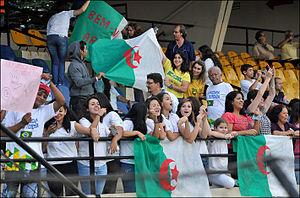
L'équipe d'Algérie de football est l'équipe nationale qui représente l'Algérie dans les compétitions internationales masculines de football, sous l'égide de la Fédération algérienne de football. Elle a pour surnom Les Fennecs et pour mascotte un fennec, petit renard des sables aux sens aiguisés très répandu en Algérie.